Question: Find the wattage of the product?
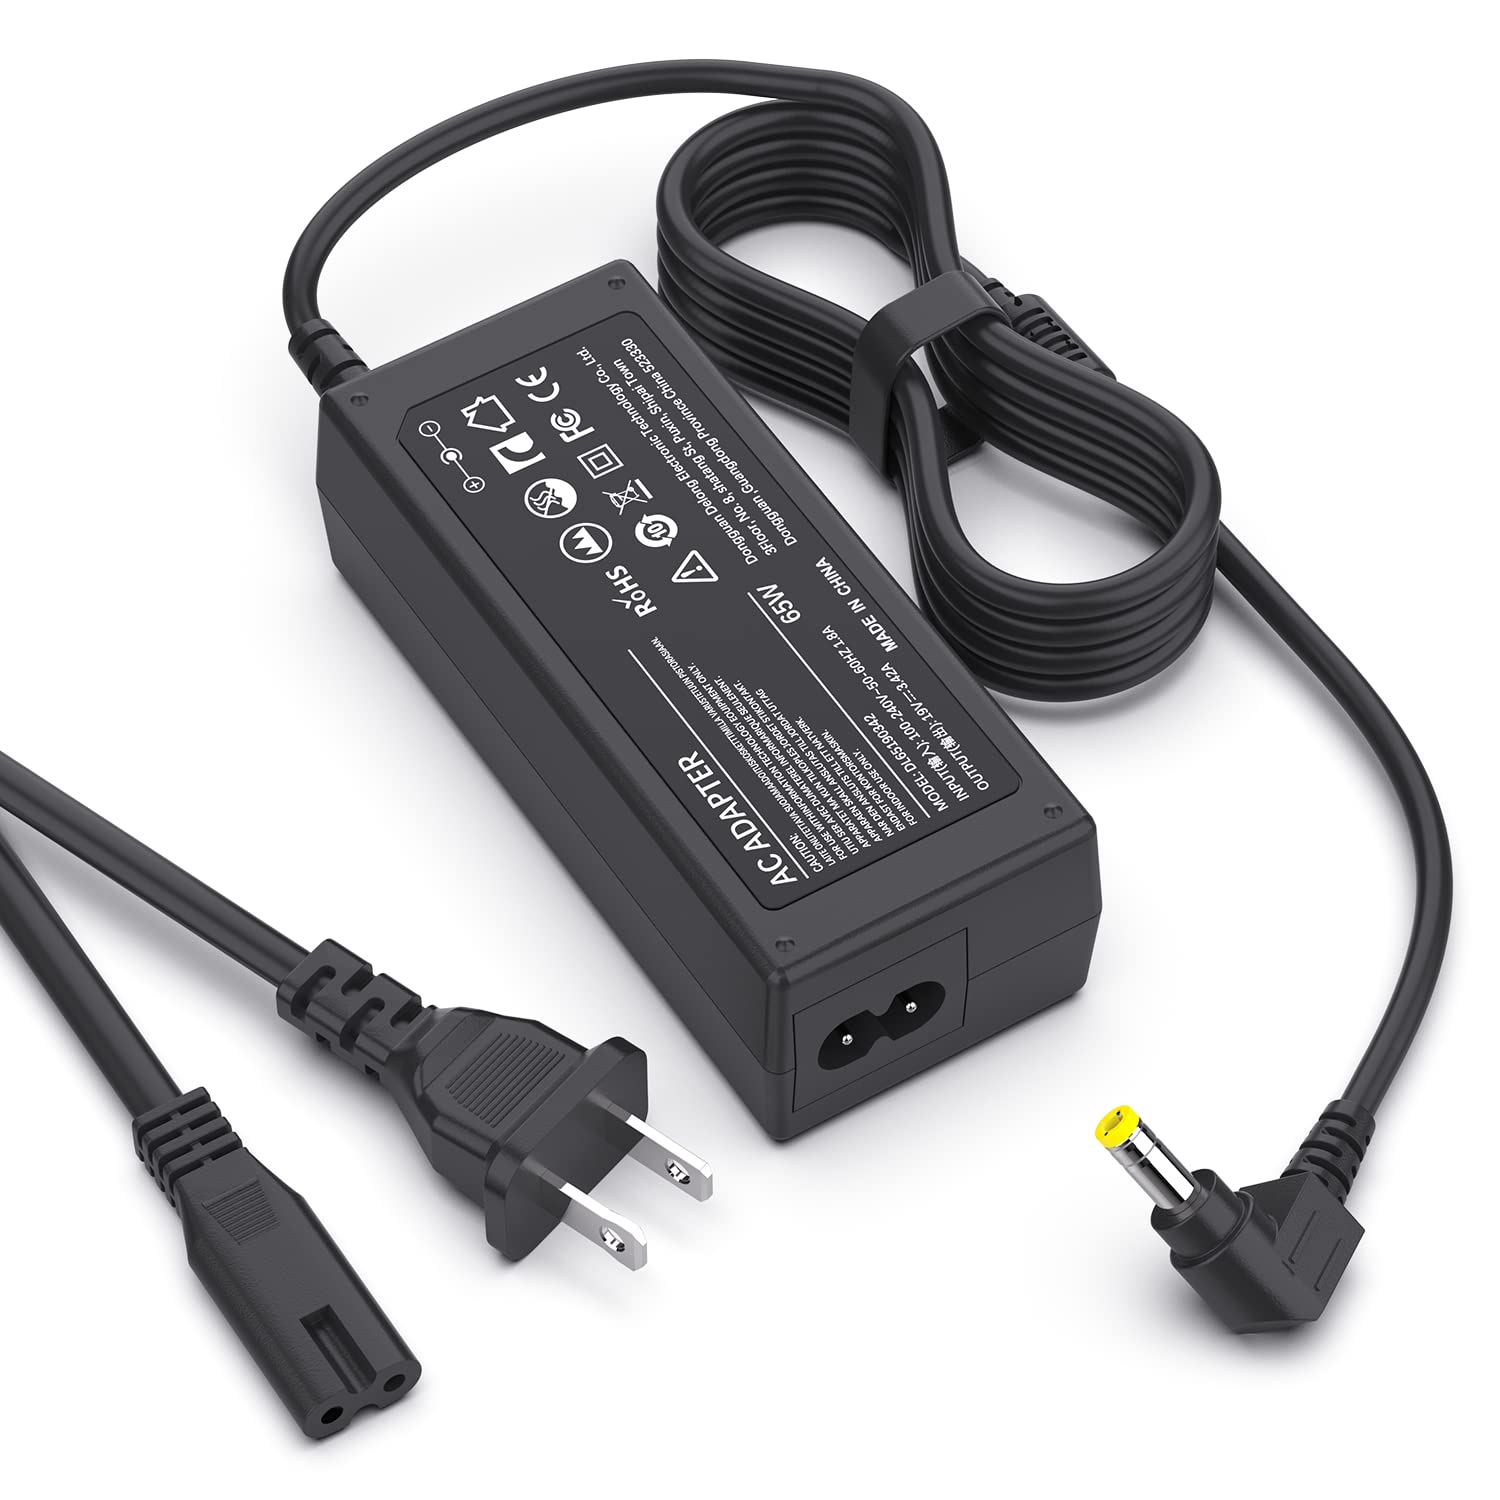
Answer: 65.0 watt